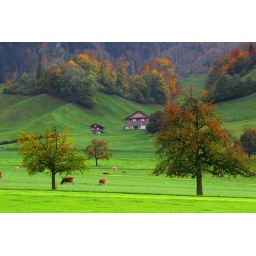
Swiss house and cows grazing on the side of Stanserhorn mountain in Stans Switzerland